Arthur W. Lehman

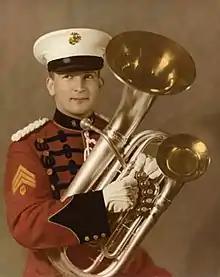

Arthur W. Lehman (September 24, 1917 – June 19, 2009) was a widely recorded American euphonium virtuoso and soloist. He was noted for having radically changed the way the instrument was technically performed, and was a major influence on euphonium soloists who followed him.